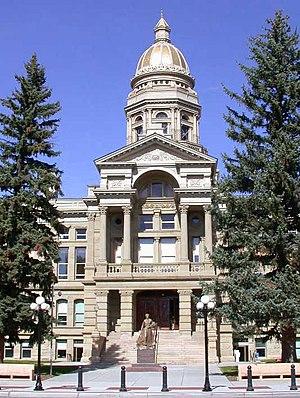
Le Sénat du Wyoming est la chambre haute de la législature de l'État du Wyoming aux États-Unis d'Amérique.
Cheyenne est une ville américaine, capitale de l’État du Wyoming. Elle est la plus grande agglomération de l’État avec 59 466 habitants lors du recensement des États-Unis de 2010, population estimée à 63 624 habitants en 2017.
La législature de l'État du Wyoming aux États-Unis d'Amérique se présente sous la forme d'un parlement bicaméral composé d'une chambre basse de 60 élus et d'une chambre haute de 30 élus.